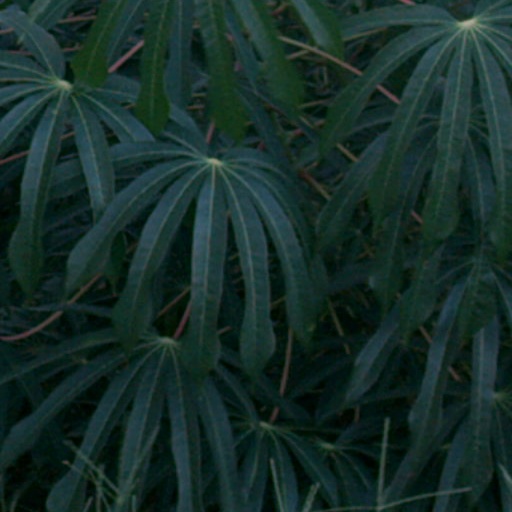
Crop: cassava